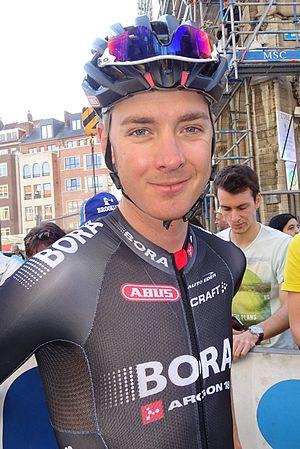
Reportage réalisé le mercredi 15 avril à l'occasion du départ de la Flèche brabançonne 2015 à Louvain, Belgique.
Dominik Nerz est un coureur cycliste allemand, professionnel de 2010 à 2016.